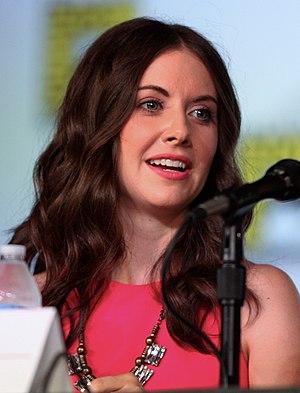
Cinq ans de réflexion est un film américain réalisé par Nicholas Stoller, sorti en salles le 27 avril 2012 aux États-Unis et le 1ᵉʳ août 2012 en France et en Belgique.
Save the Date est un film américain réalisé par Michael Mohan, sorti en 2012.